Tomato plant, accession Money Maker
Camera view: horizontal (90 deg, fisheye); turntable rotation: 60 degrees
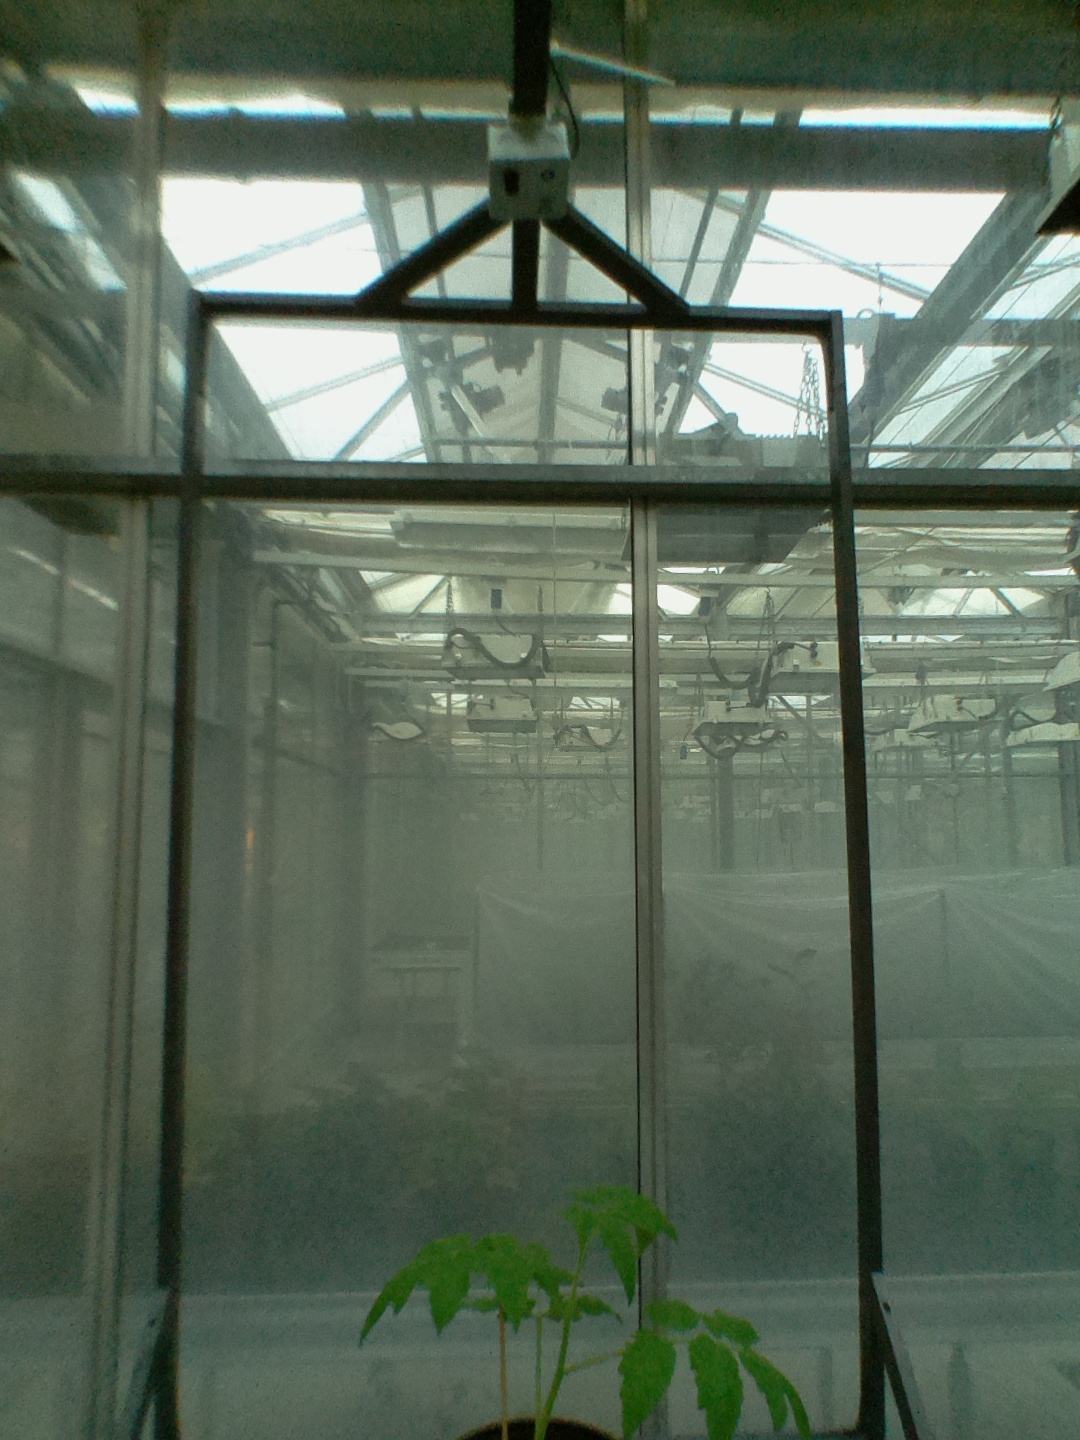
BBCH growth stage 13: 6 of true leaves visible